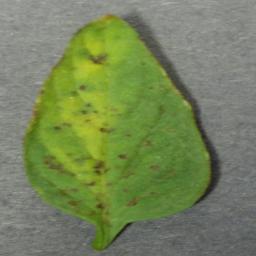
Label: Tomato___Tomato_Yellow_Leaf_Curl_Virus